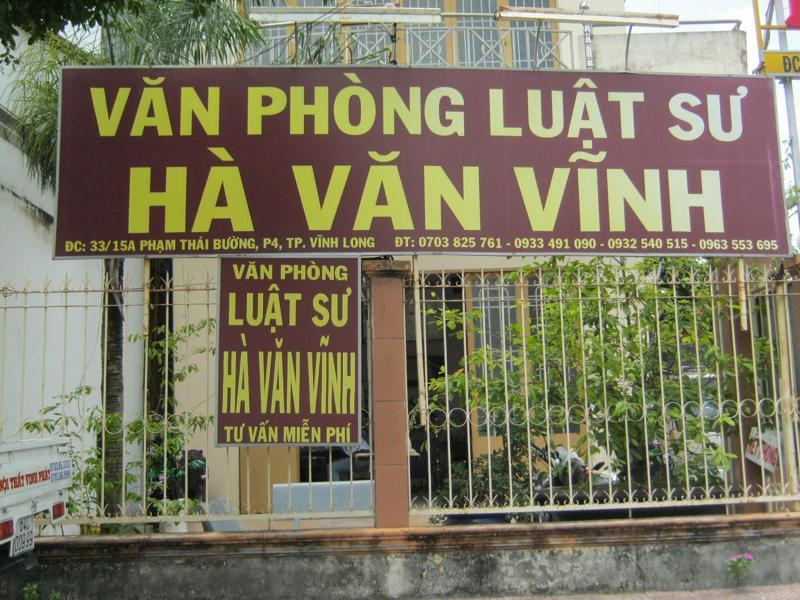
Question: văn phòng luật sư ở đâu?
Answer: ở 33/15a phạm thái bường, phường 4, thành phố vĩnh long